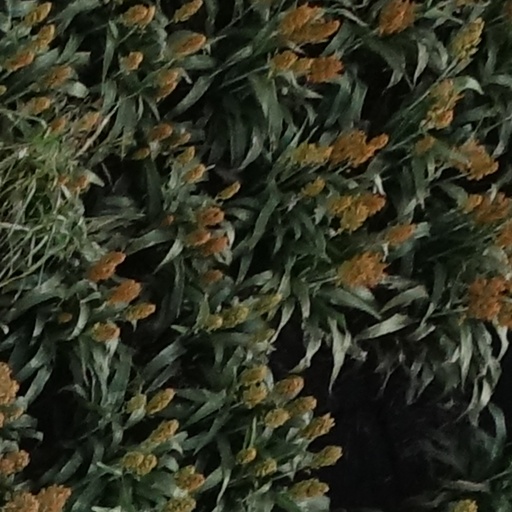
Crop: sorghum